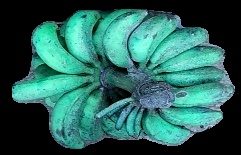
Variety: rasbale
Grade: grade3